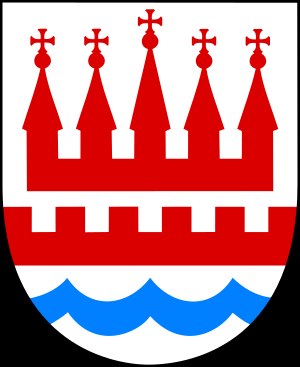
Kalundborg Kommune
Kommunevåben
Kalundborg Kommune er en kommune i Region Sjælland. Kommunen har navn efter byen Kalundborg.